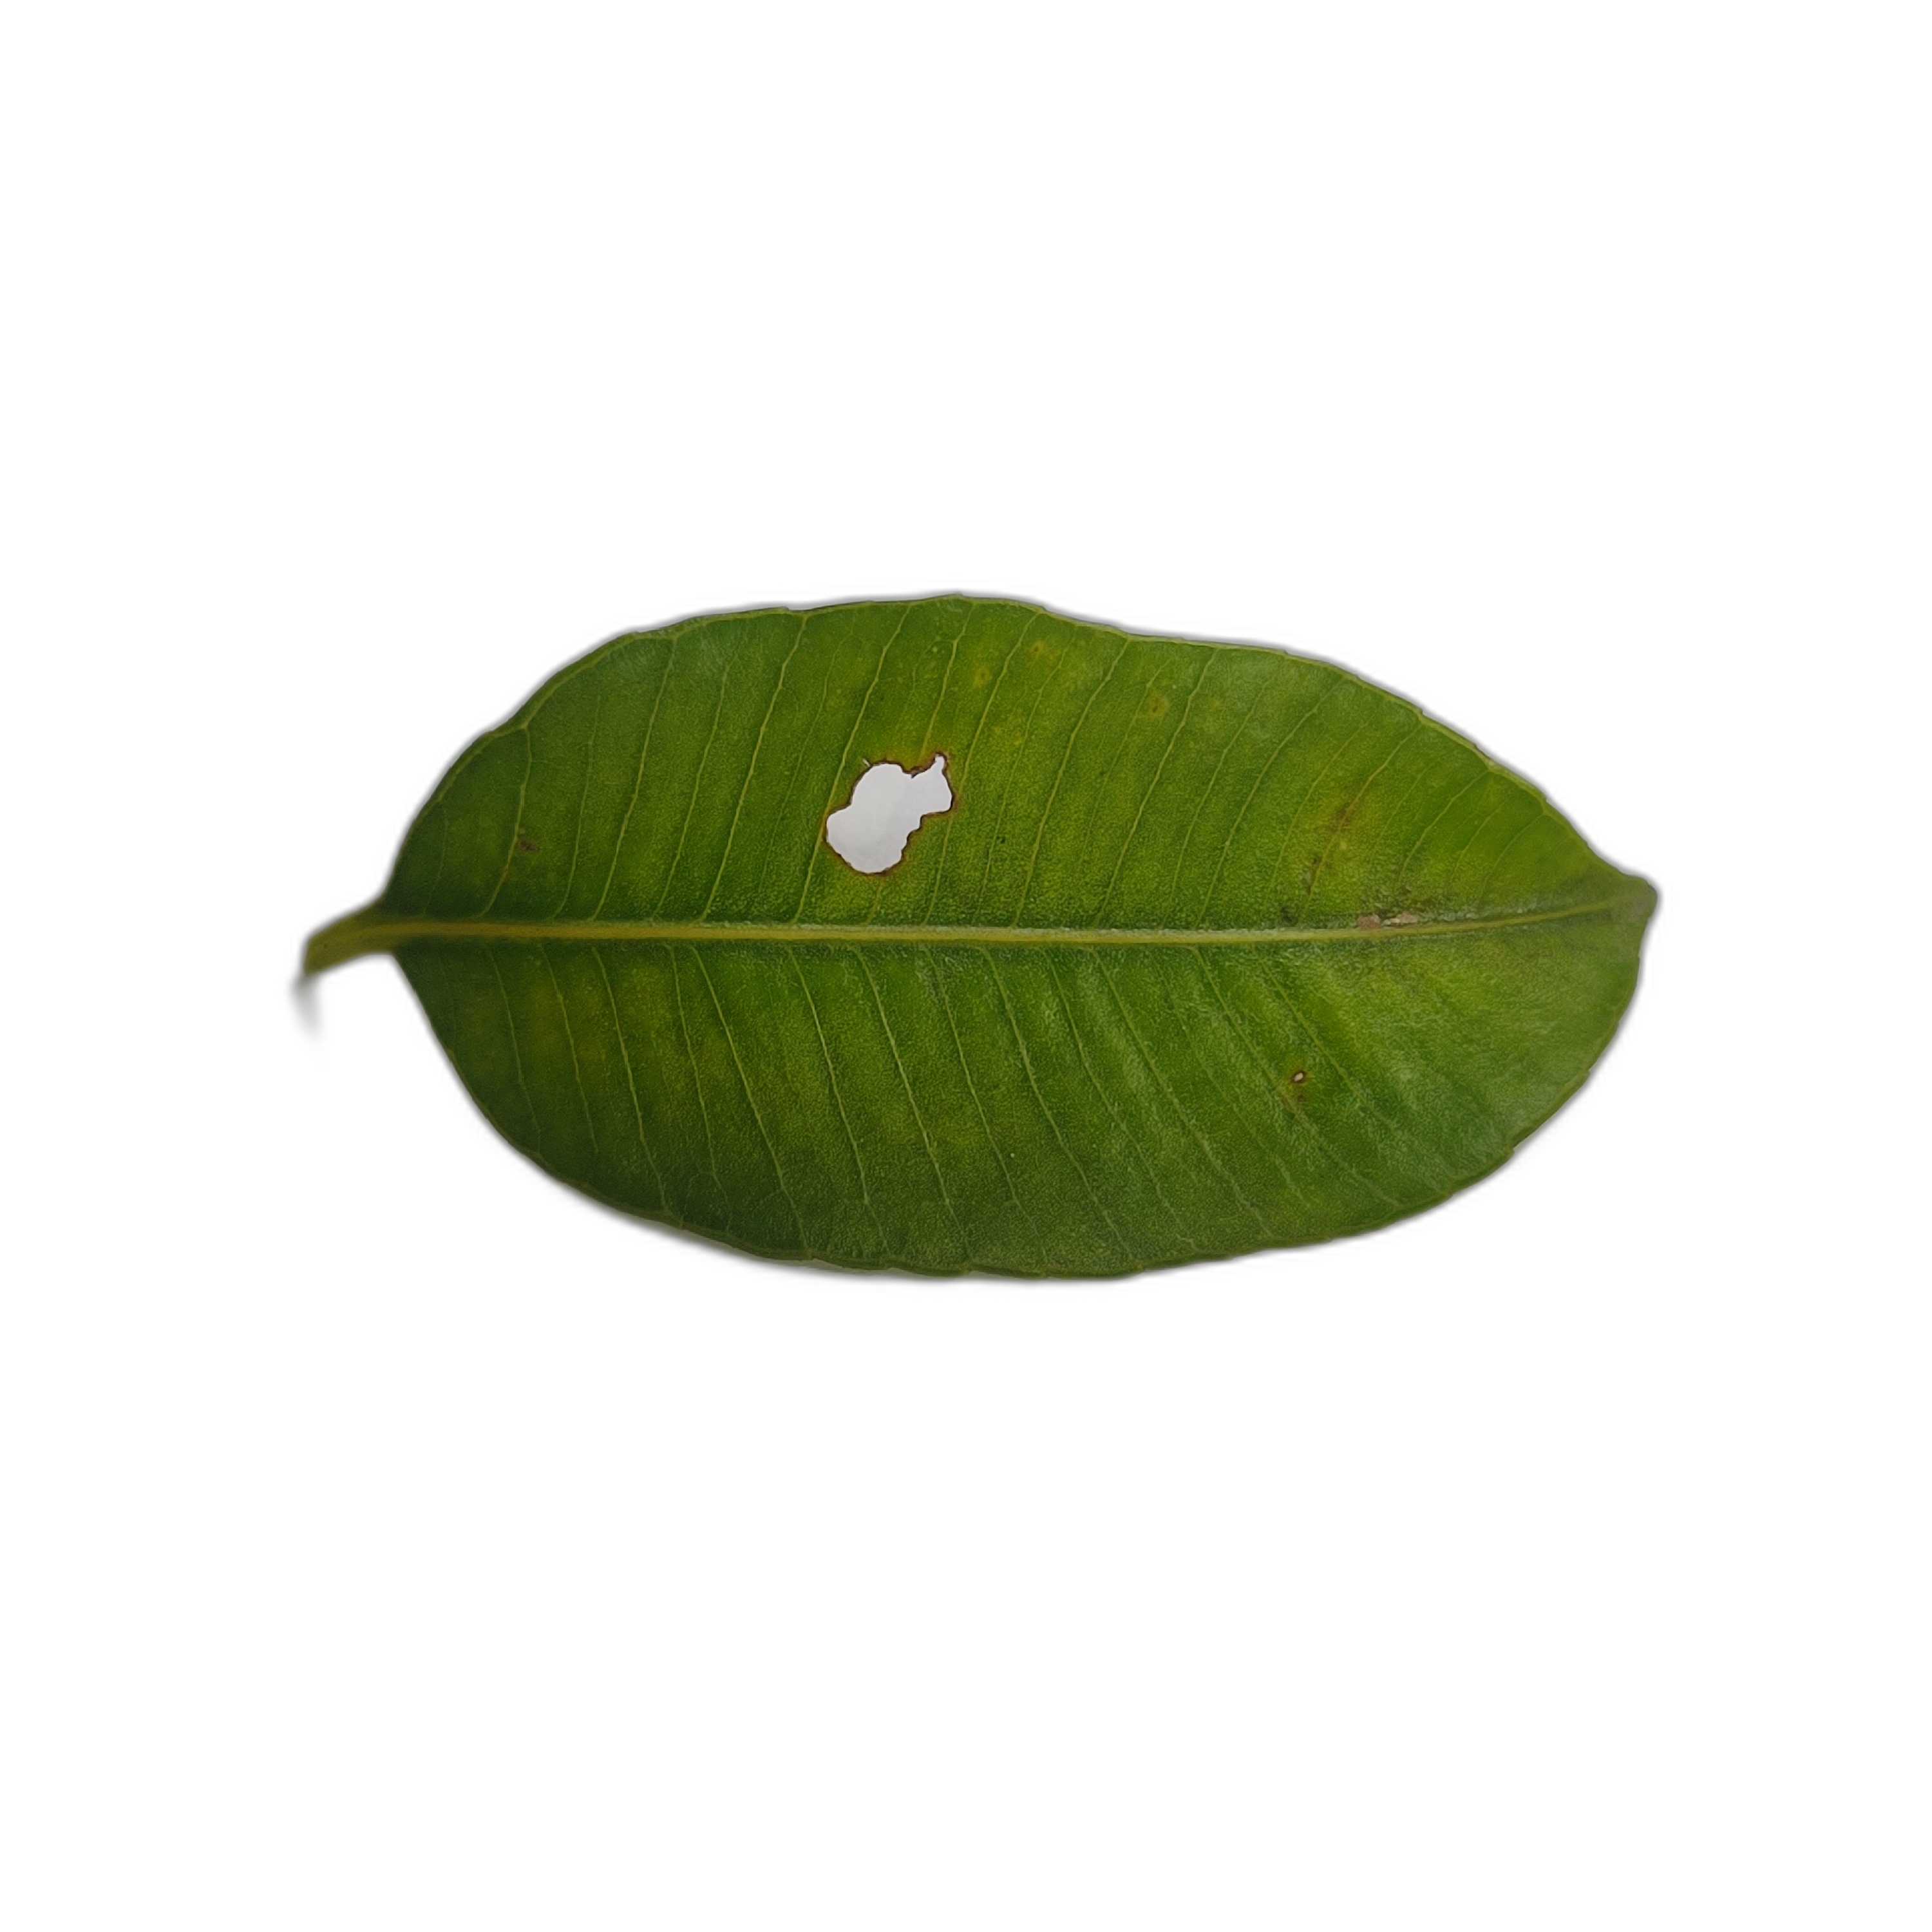
Label: not_healthy